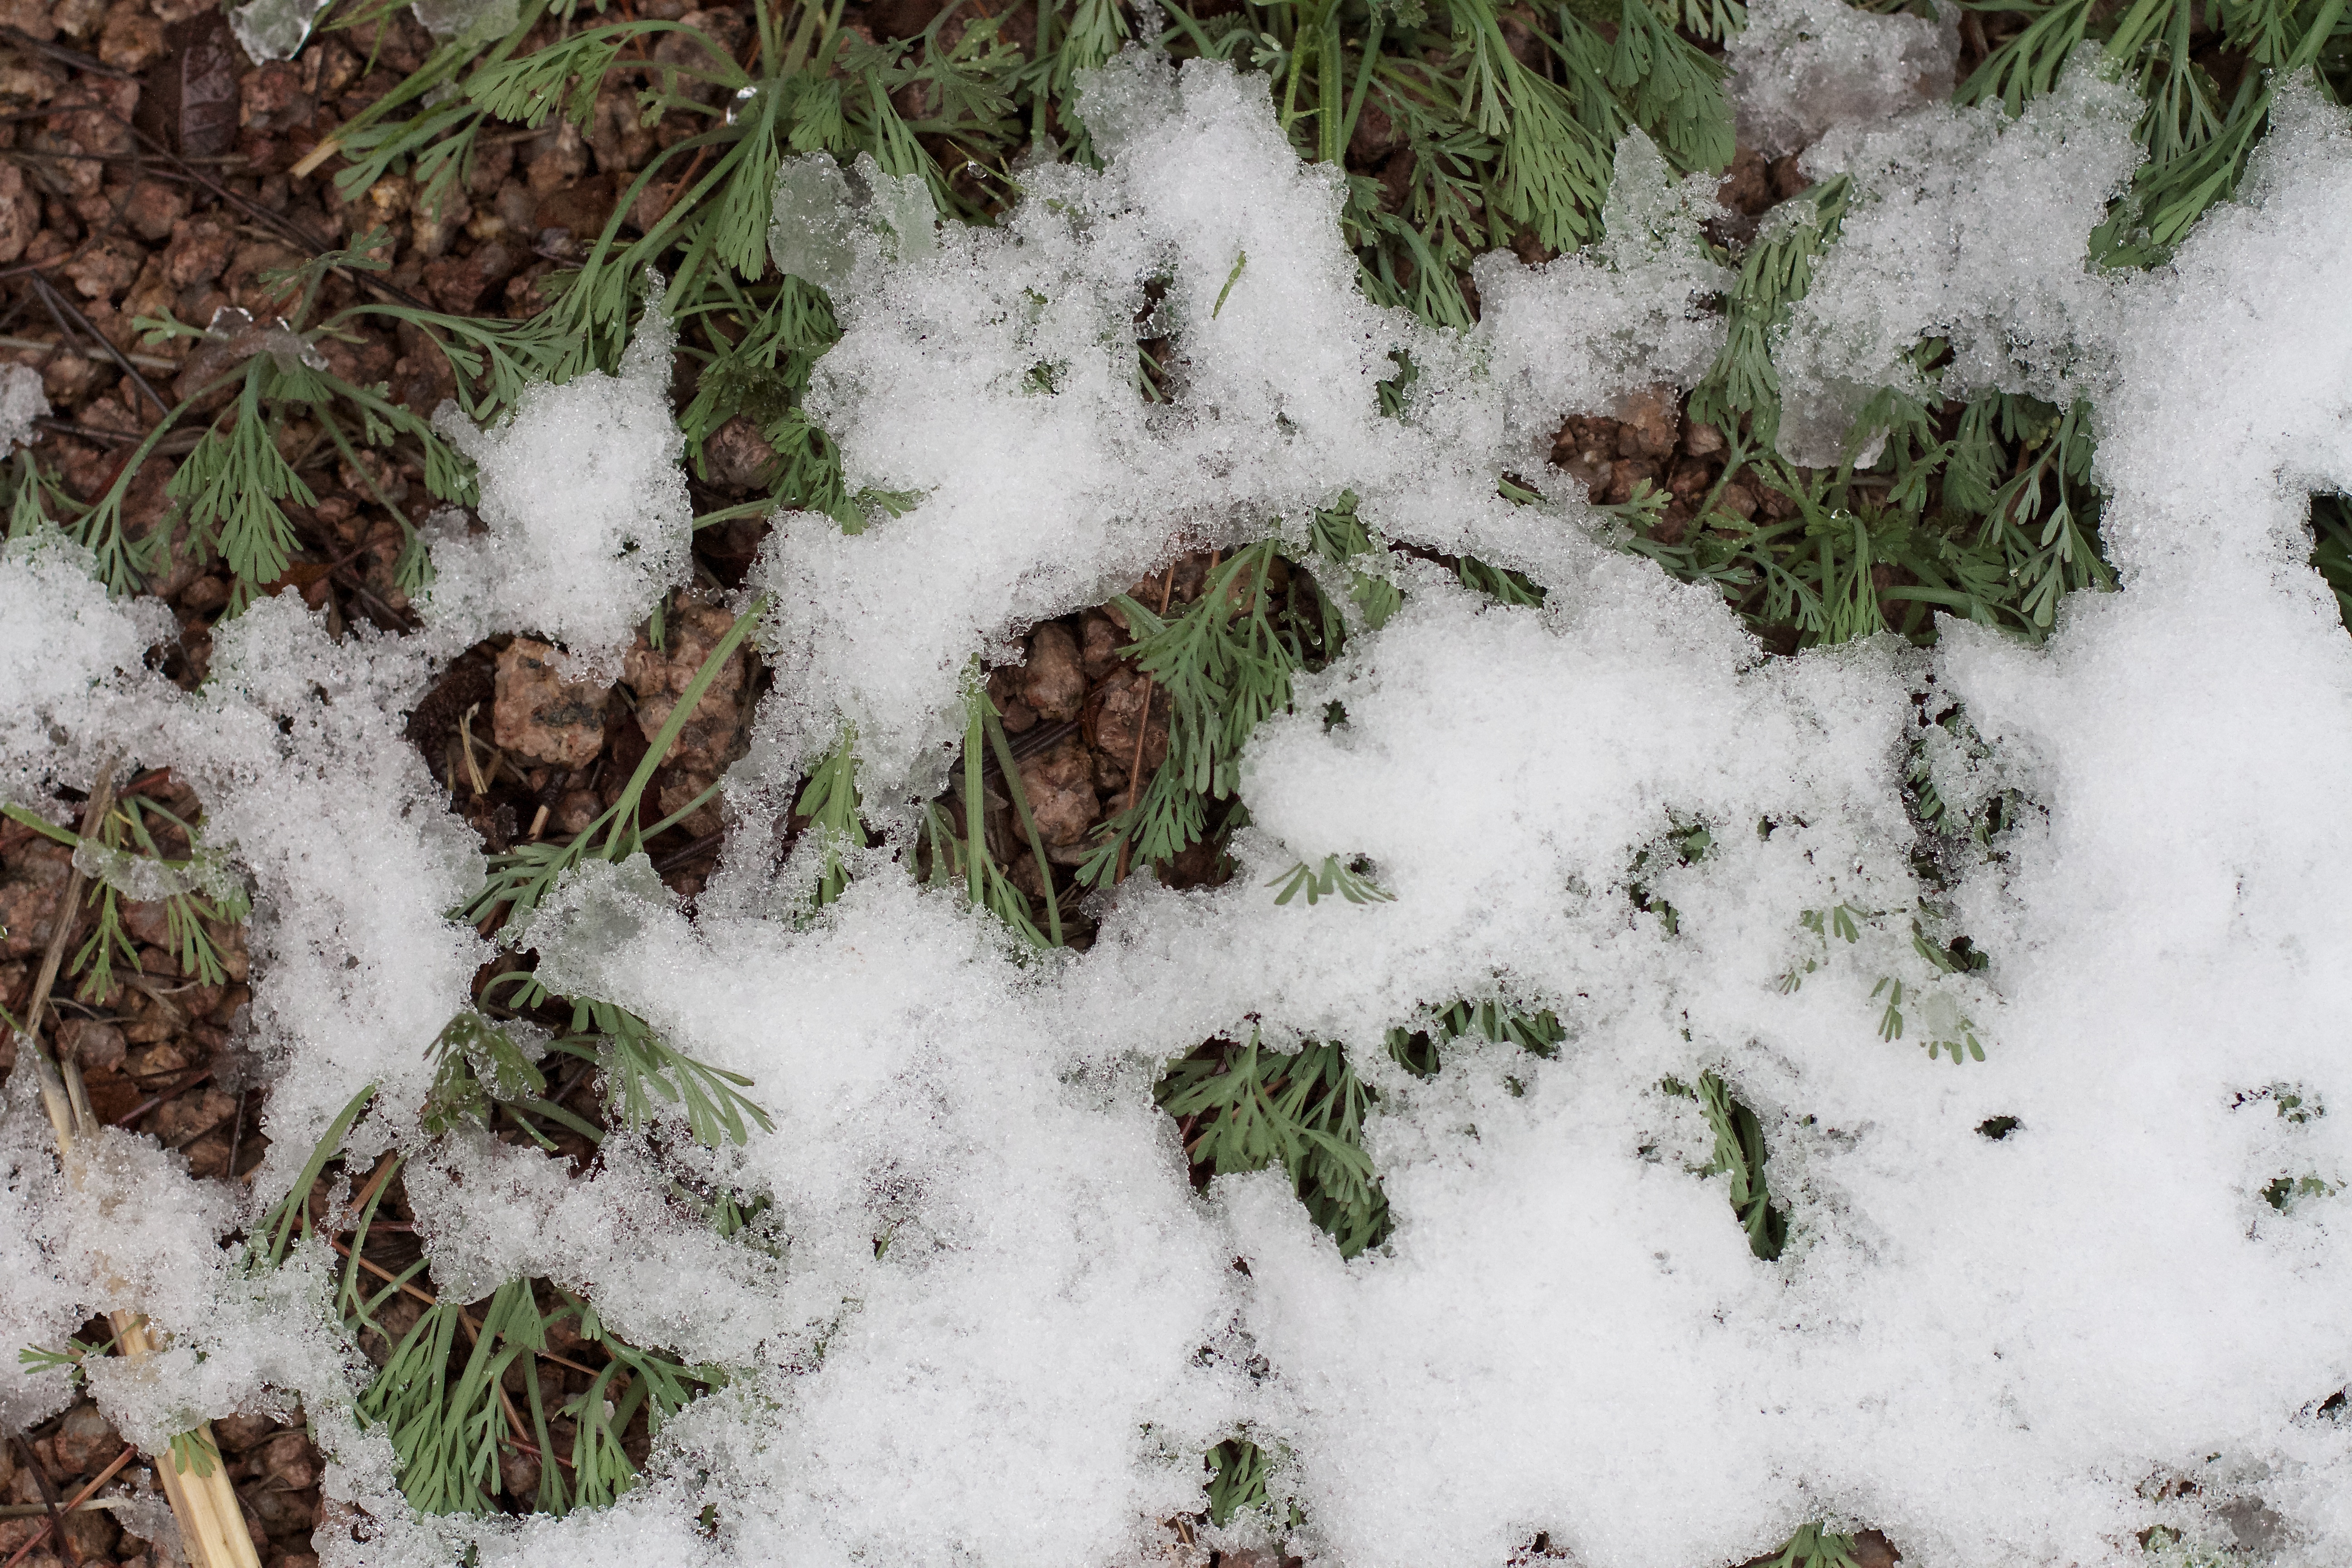
tree, branch, snow, winter, plant, leaf, frost, weather, soil, season, cool image, freezing